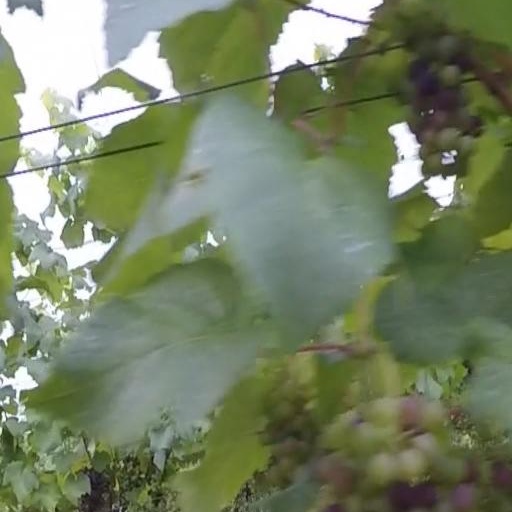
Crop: grape